Centre d'entraînement aux actions en zone urbaine

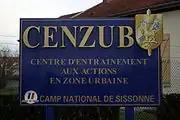
CENZUB

The Centre d’entrainement aux actions en zone urbaine (CENZUB) is a purpose-built facility for training French armed forces in urban warfare skills. It is located at Sissonne in north-eastern France. It is the largest training area of its type in Europe. There are two constructed districts - Beausejour and Jeoffrecourt.